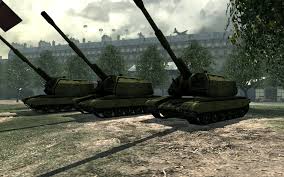
Label: Self Propelled Artillery